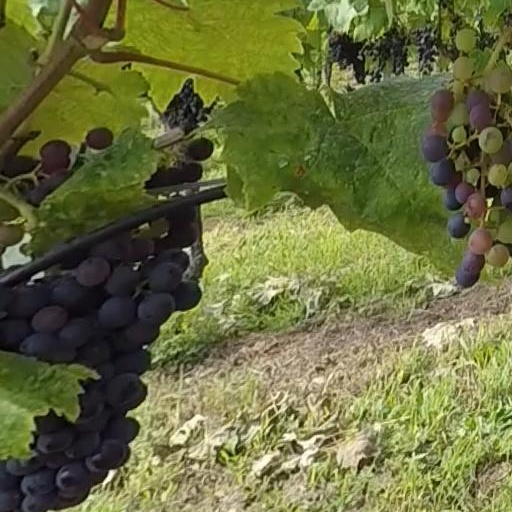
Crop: grape